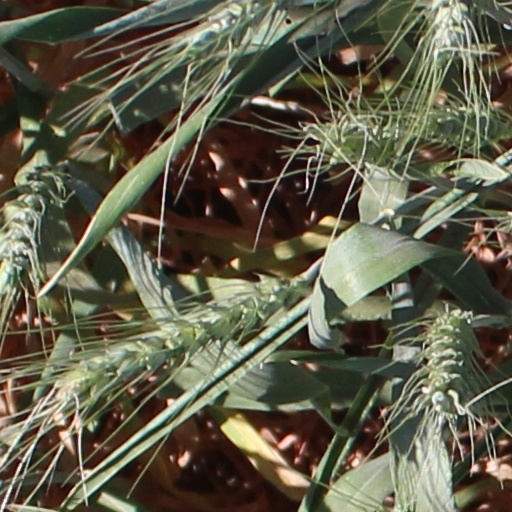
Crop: wheat